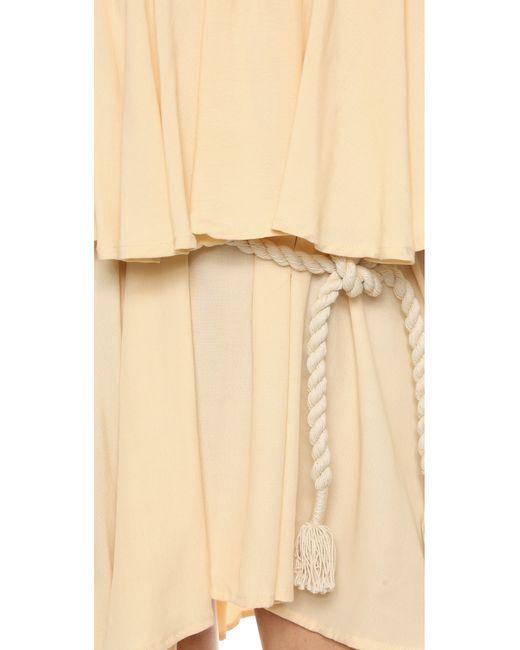
beige lässiges Sommer-Minikleid, fließendes Kleid